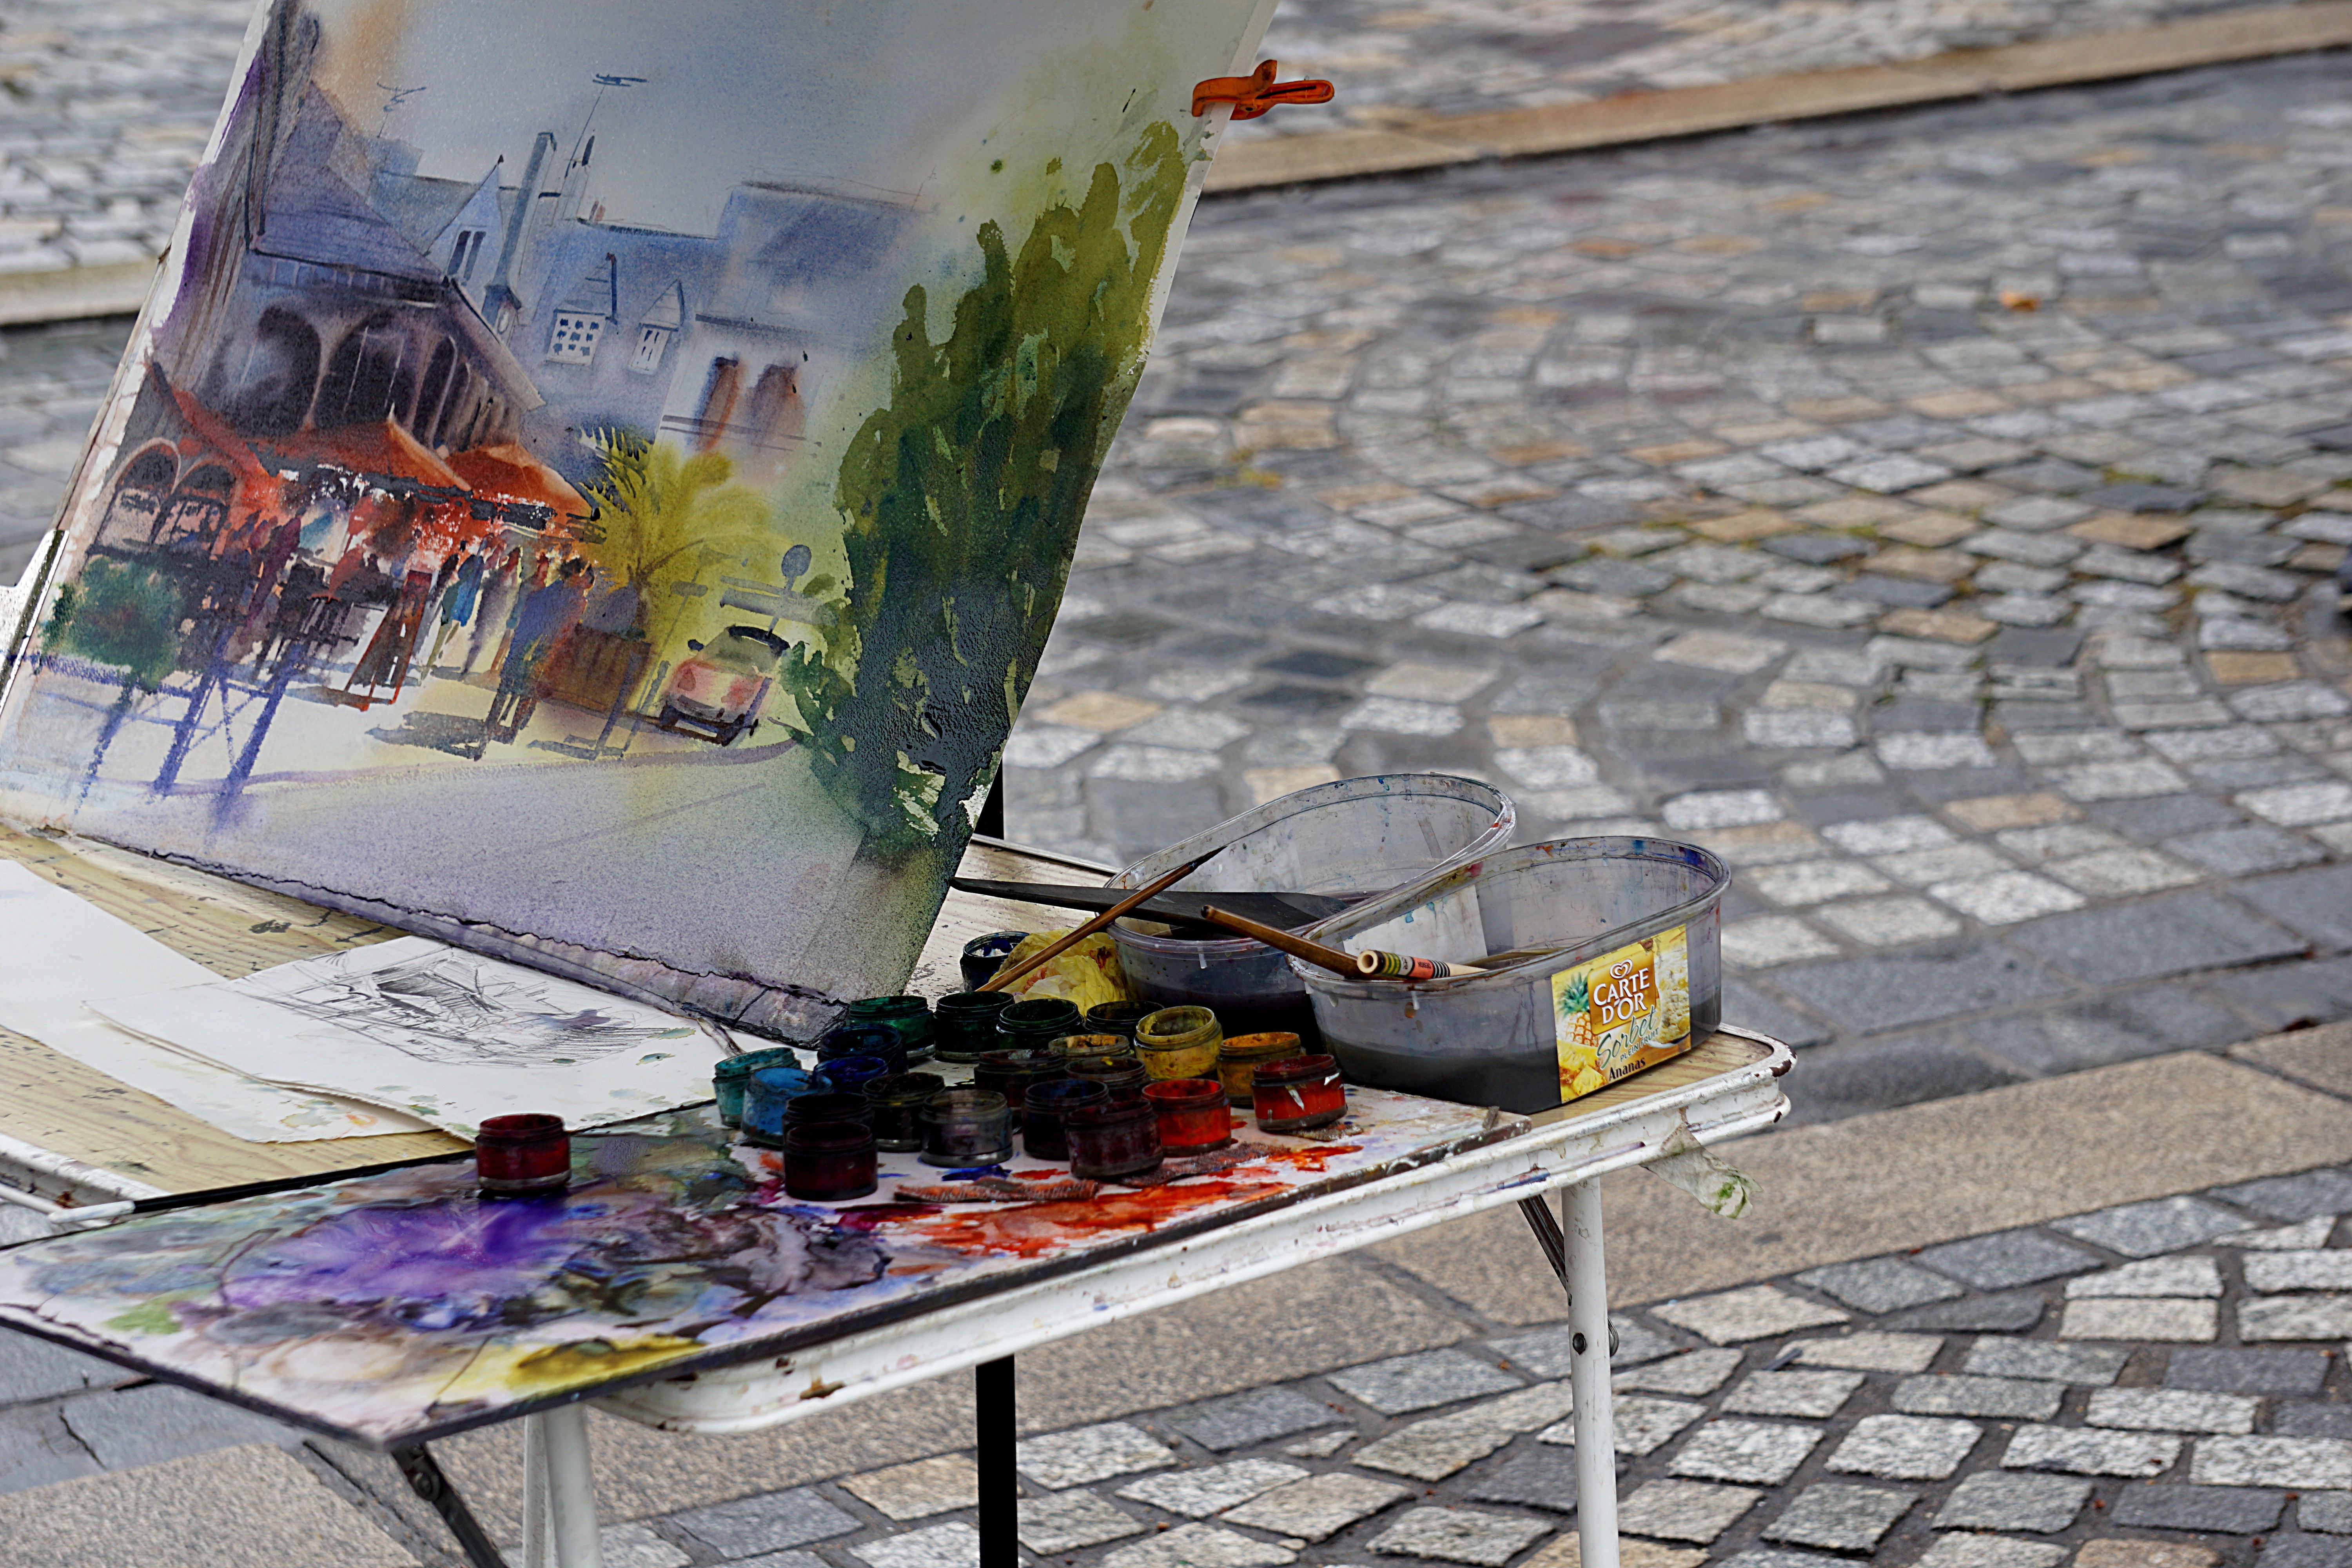
table, painting, artist, street artist, art, watercolor, street